Börzsöny

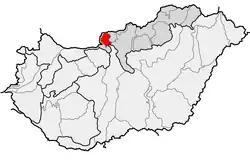
Location of Börzsöny (red) within physical subdivisions of Hungary

Here are the highest peaks of Börzsöny: the Csóványos (938 m), Magos-fa (916 m), Nagy-hideg Hill (864 m) and Nagy-Inóc (826 m).